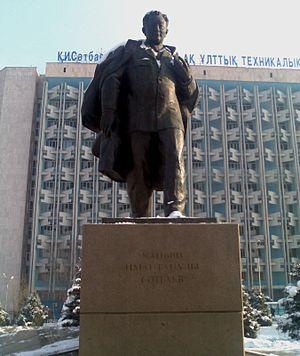
Almaty, appelée Alma-Ata pendant la période soviétique, est la principale ville du Kazakhstan et son ancienne capitale, de 1929 à 1997.